John Cassavetes

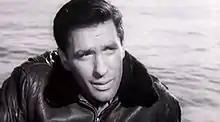
A still from the "Edge of the City" trailer

Cassavetes played bit-parts in B pictures and in television serials, until gaining notoriety in 1955 as a vicious killer in "The Night Holds Terror," and as a juvenile delinquent in the live TV drama "Crime in the Streets". Cassavetes would repeat this performance credited as an “introducing” lead in the 1956 film version, which also included another future director, Mark Rydell, as his gang mate. His first starring role in a feature film was "Edge of the City" (1957), which co-starred Sidney Poitier. He was briefly under contract to Metro-Goldwyn-Mayer and co-starred with Robert Taylor in the western "Saddle the Wind", written by Rod Serling. In the late 1950s, Cassavetes guest-starred in Beverly Garland's groundbreaking crime drama, "Decoy", about a New York City woman police undercover detective. Thereafter, he played Johnny Staccato, the title character in a television series about a jazz pianist who also worked as a private detective. In total he directed five episodes of the series, which also features a guest appearance by his wife Gena Rowlands. It was broadcast on NBC between September 1959 and March 1960, and then acquired by ABC; although critically acclaimed, the series was cancelled in September 1960. Cassavetes would appear on the NBC interview program, "Here's Hollywood".